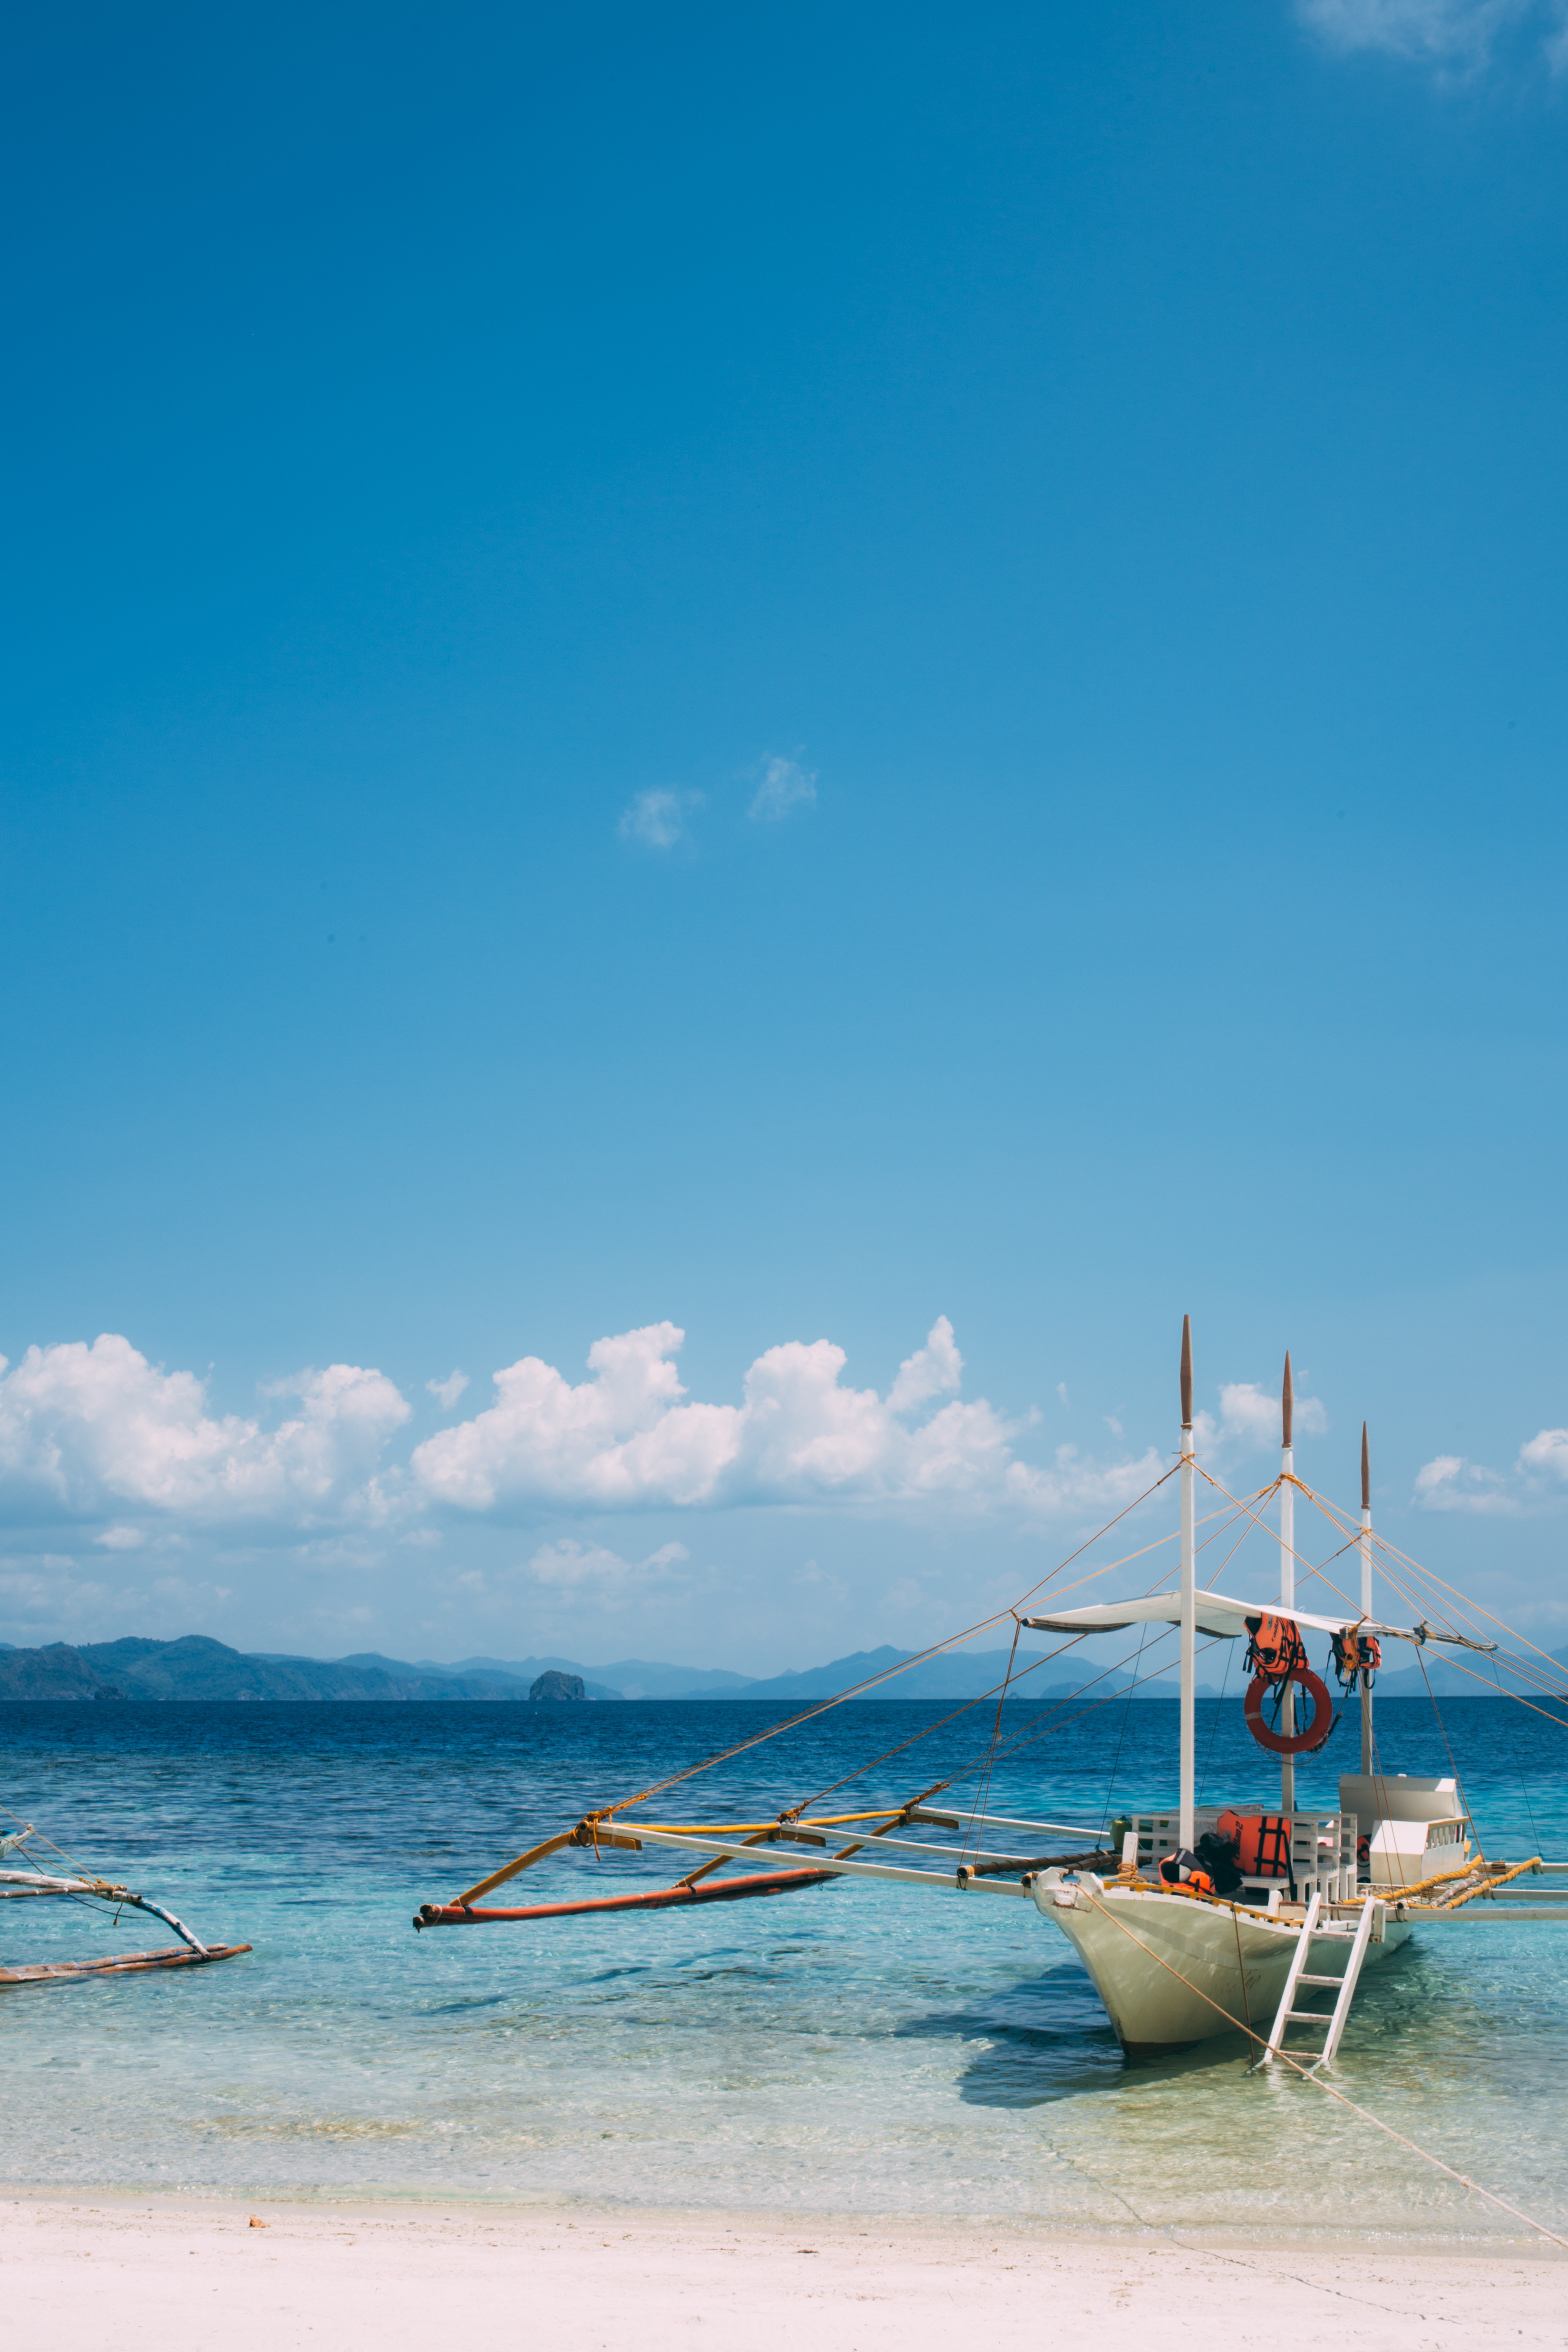
beach, sea, coast, ocean, horizon, sky, boat, shore, wave, vacation, vehicle, bay, blue, caribbean, wind wave